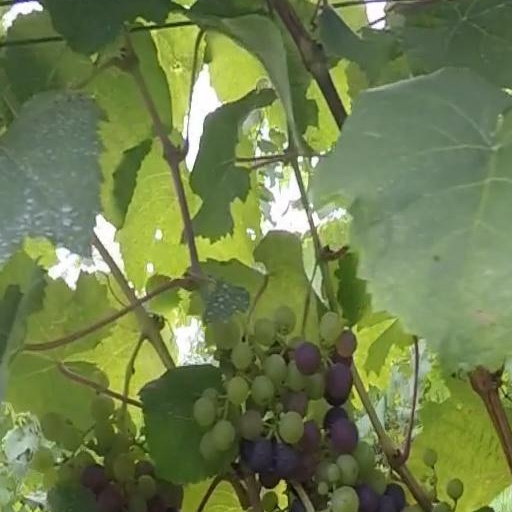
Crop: grape